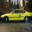
Label: automobile